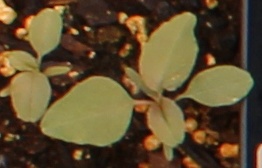
Label: Redroot Pigweed